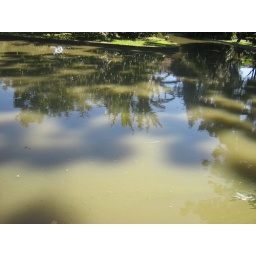
reflexation - blue sky in water